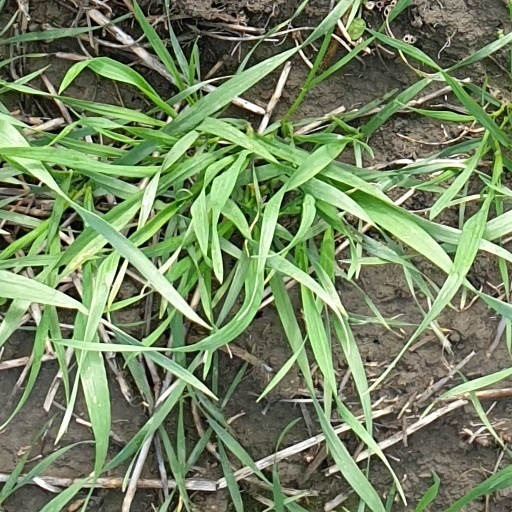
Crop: wheat